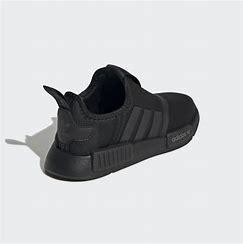
Brand: Adidas
Model: NMD 360